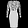
Label: Dress